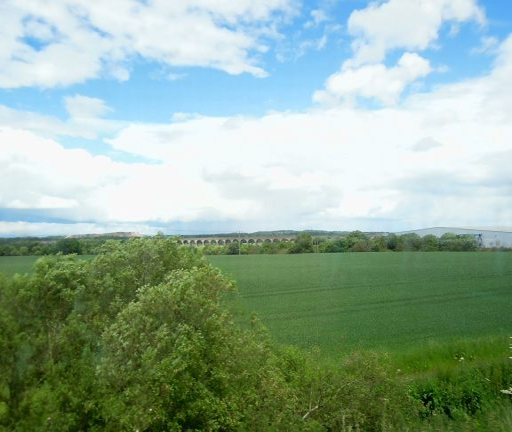
view grass and a stone bridge